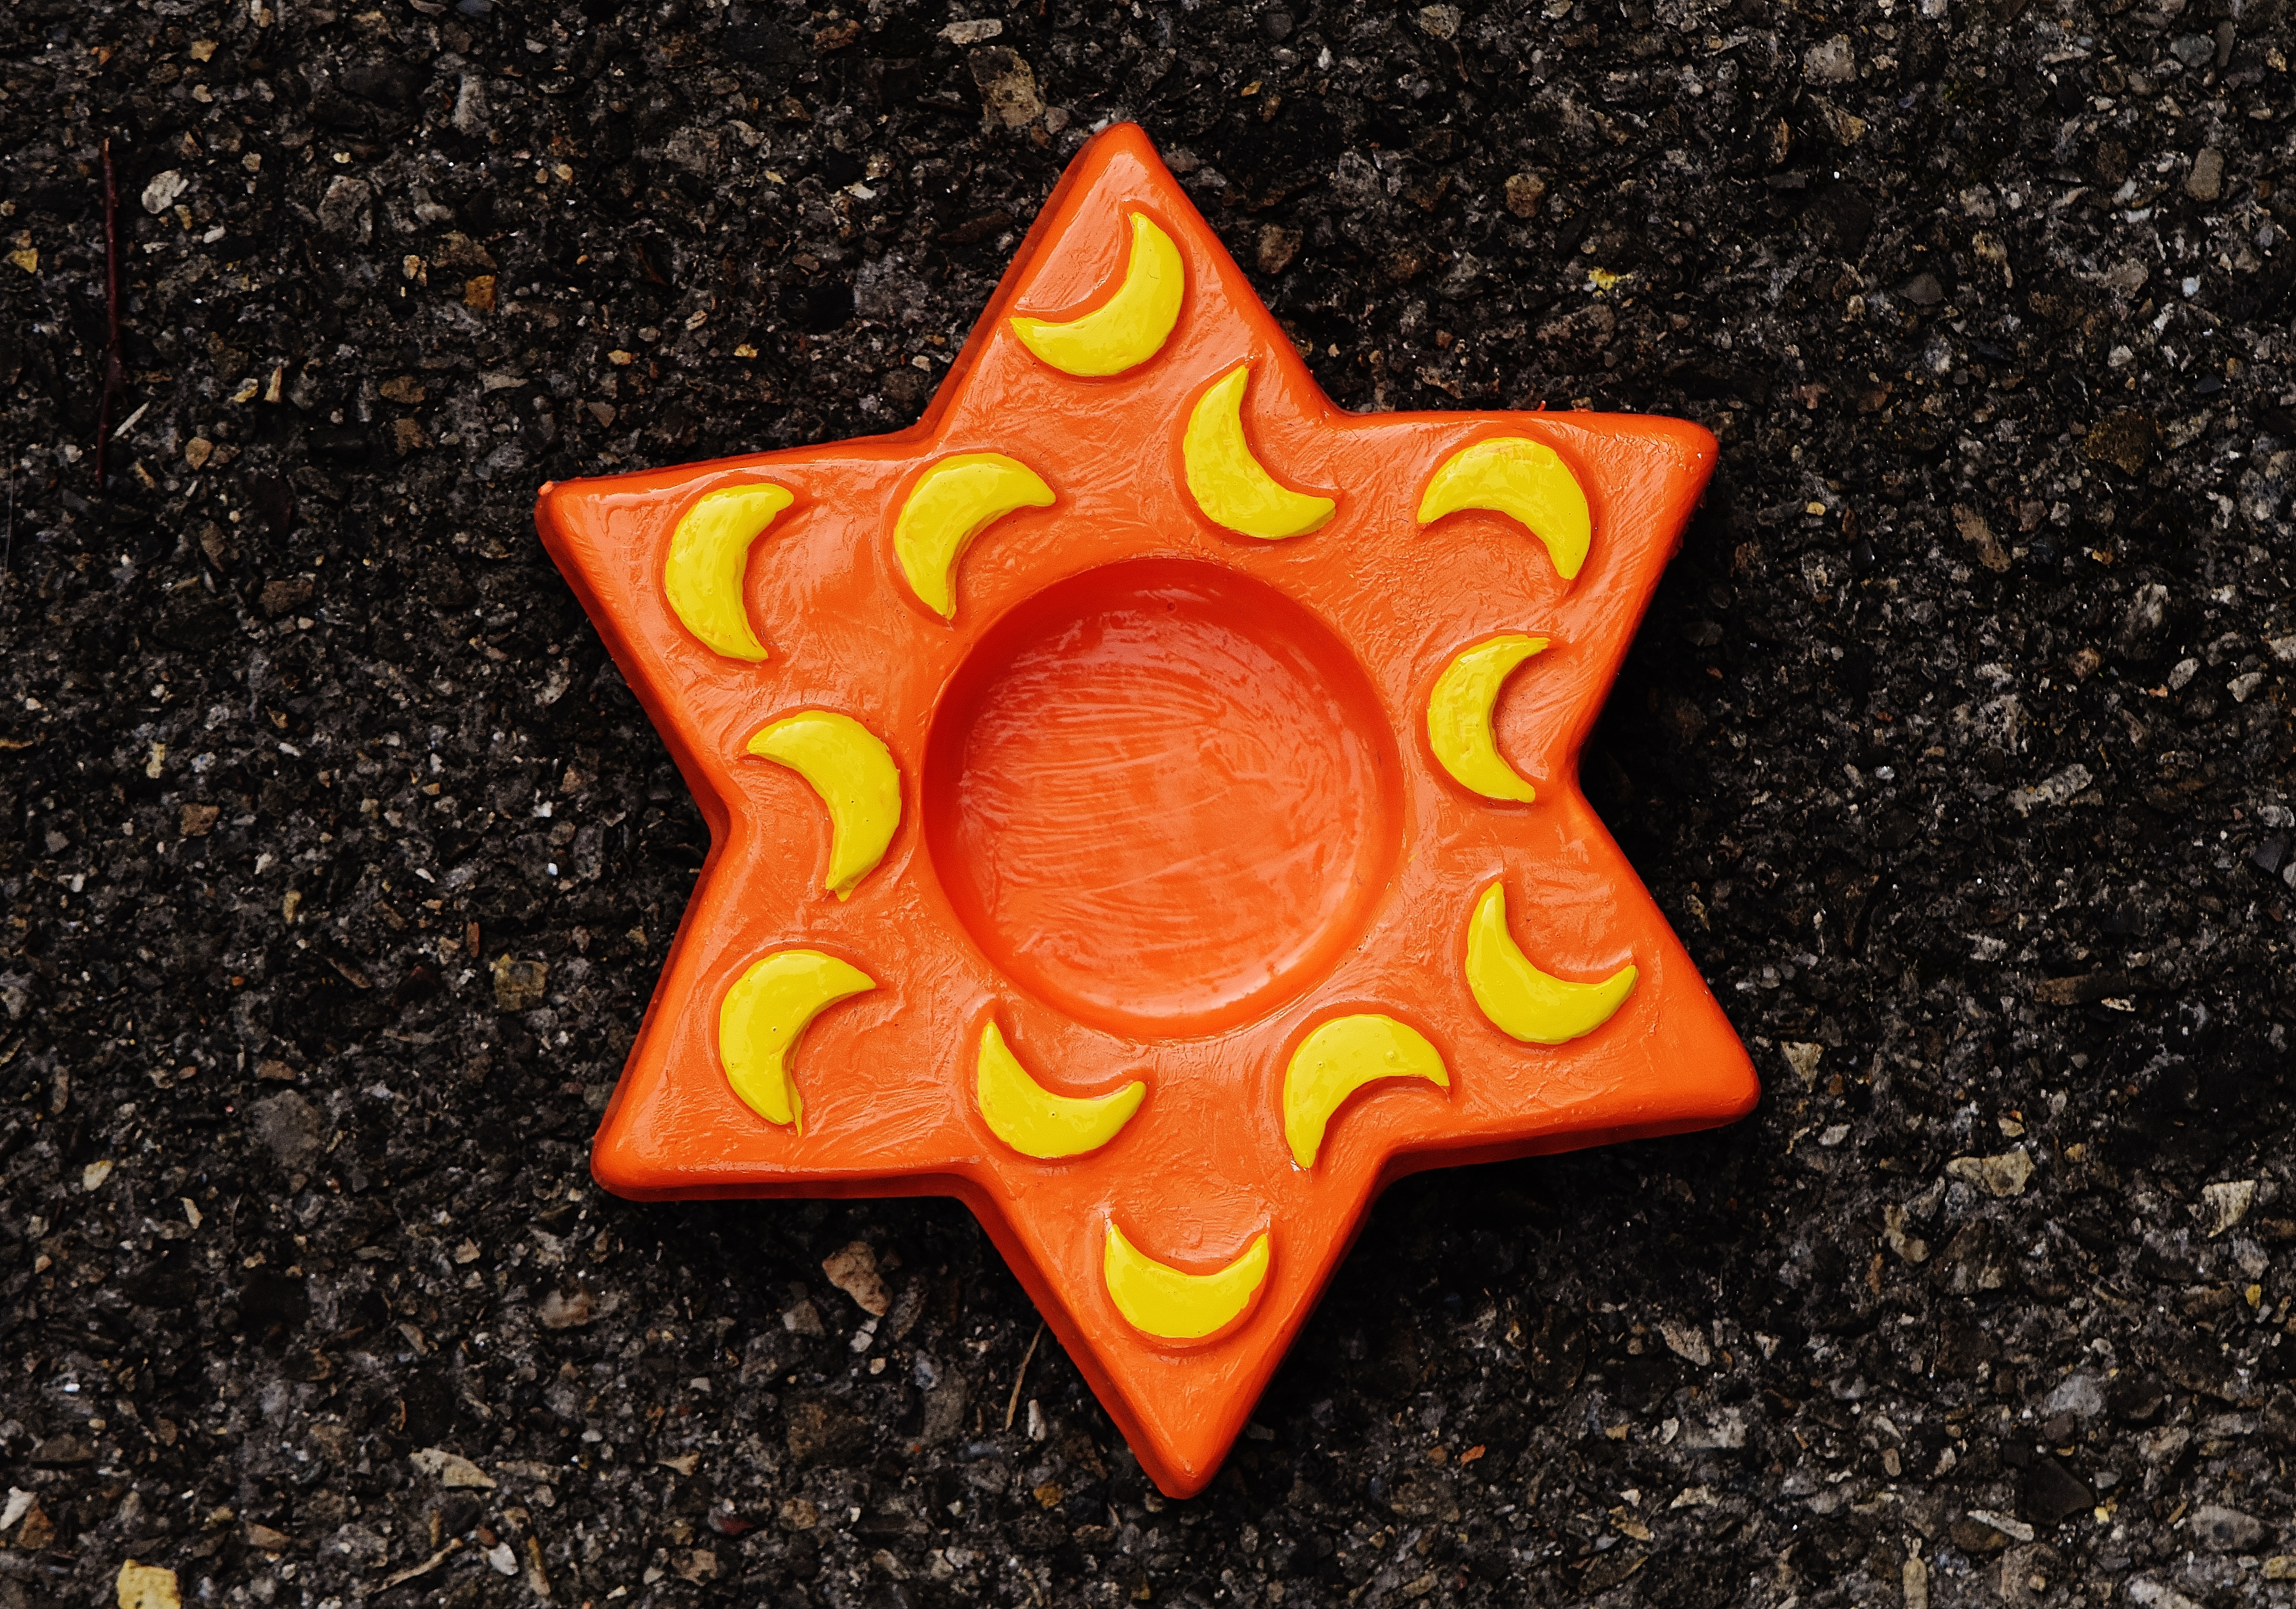
wheel, star, leaf, flower, yellow, toy, image, carving, relief, hand labor, tea light holder, gypsum, self made, moon relief